Karuli

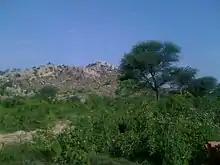
Photo of Karuli Mountain

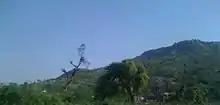
Karuli Village Front

Karuli, or Karuli Piran, is a village of Kallar Kahar Tehsil, Chakwal District, Pakistan. It is located in a salt range near Motorway M-2.